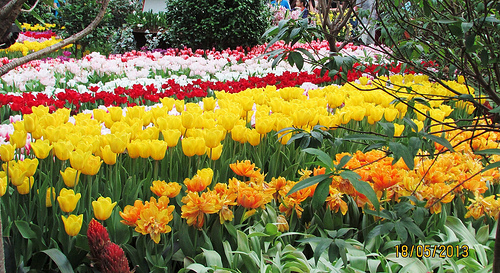
Flower: tulip